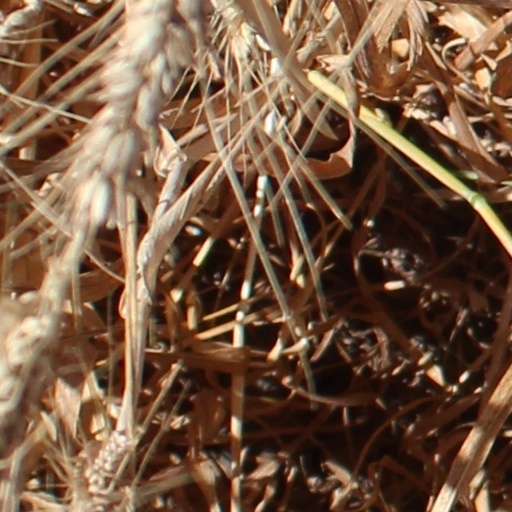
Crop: wheat